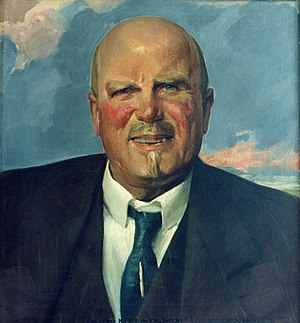
Harald Slott-Møller / Galleri
Georg Harald Slott-Møller var en dansk maler og keramiker gift med maleren Agnes Slott-Møller. Harald Slott-Møller var søn af købmand Carl Emil Møller og Anna Maria født Møller.